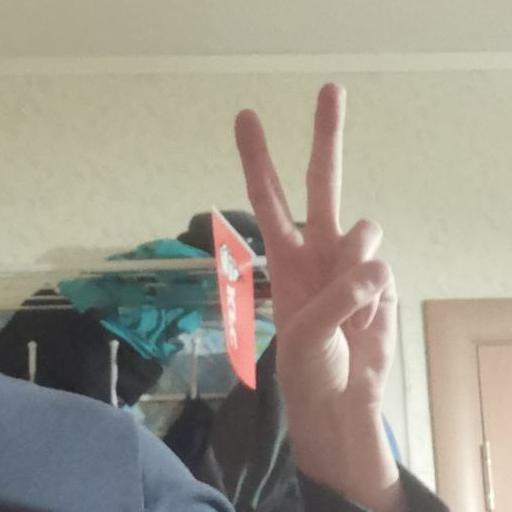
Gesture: peace